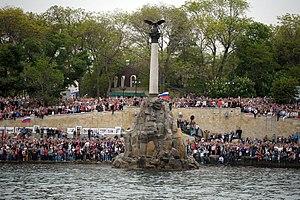
Le Monument aux navires coulés est le symbole de la ville de Sébastopol, dans la péninsule de Crimée. Situé dans la baie de Sébastopol, il a été conçu par Amandus Adamson et construit par Valentin Feldmann en 1905.